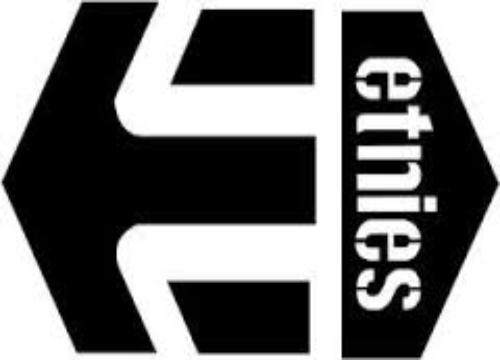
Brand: Etnies
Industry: Clothes